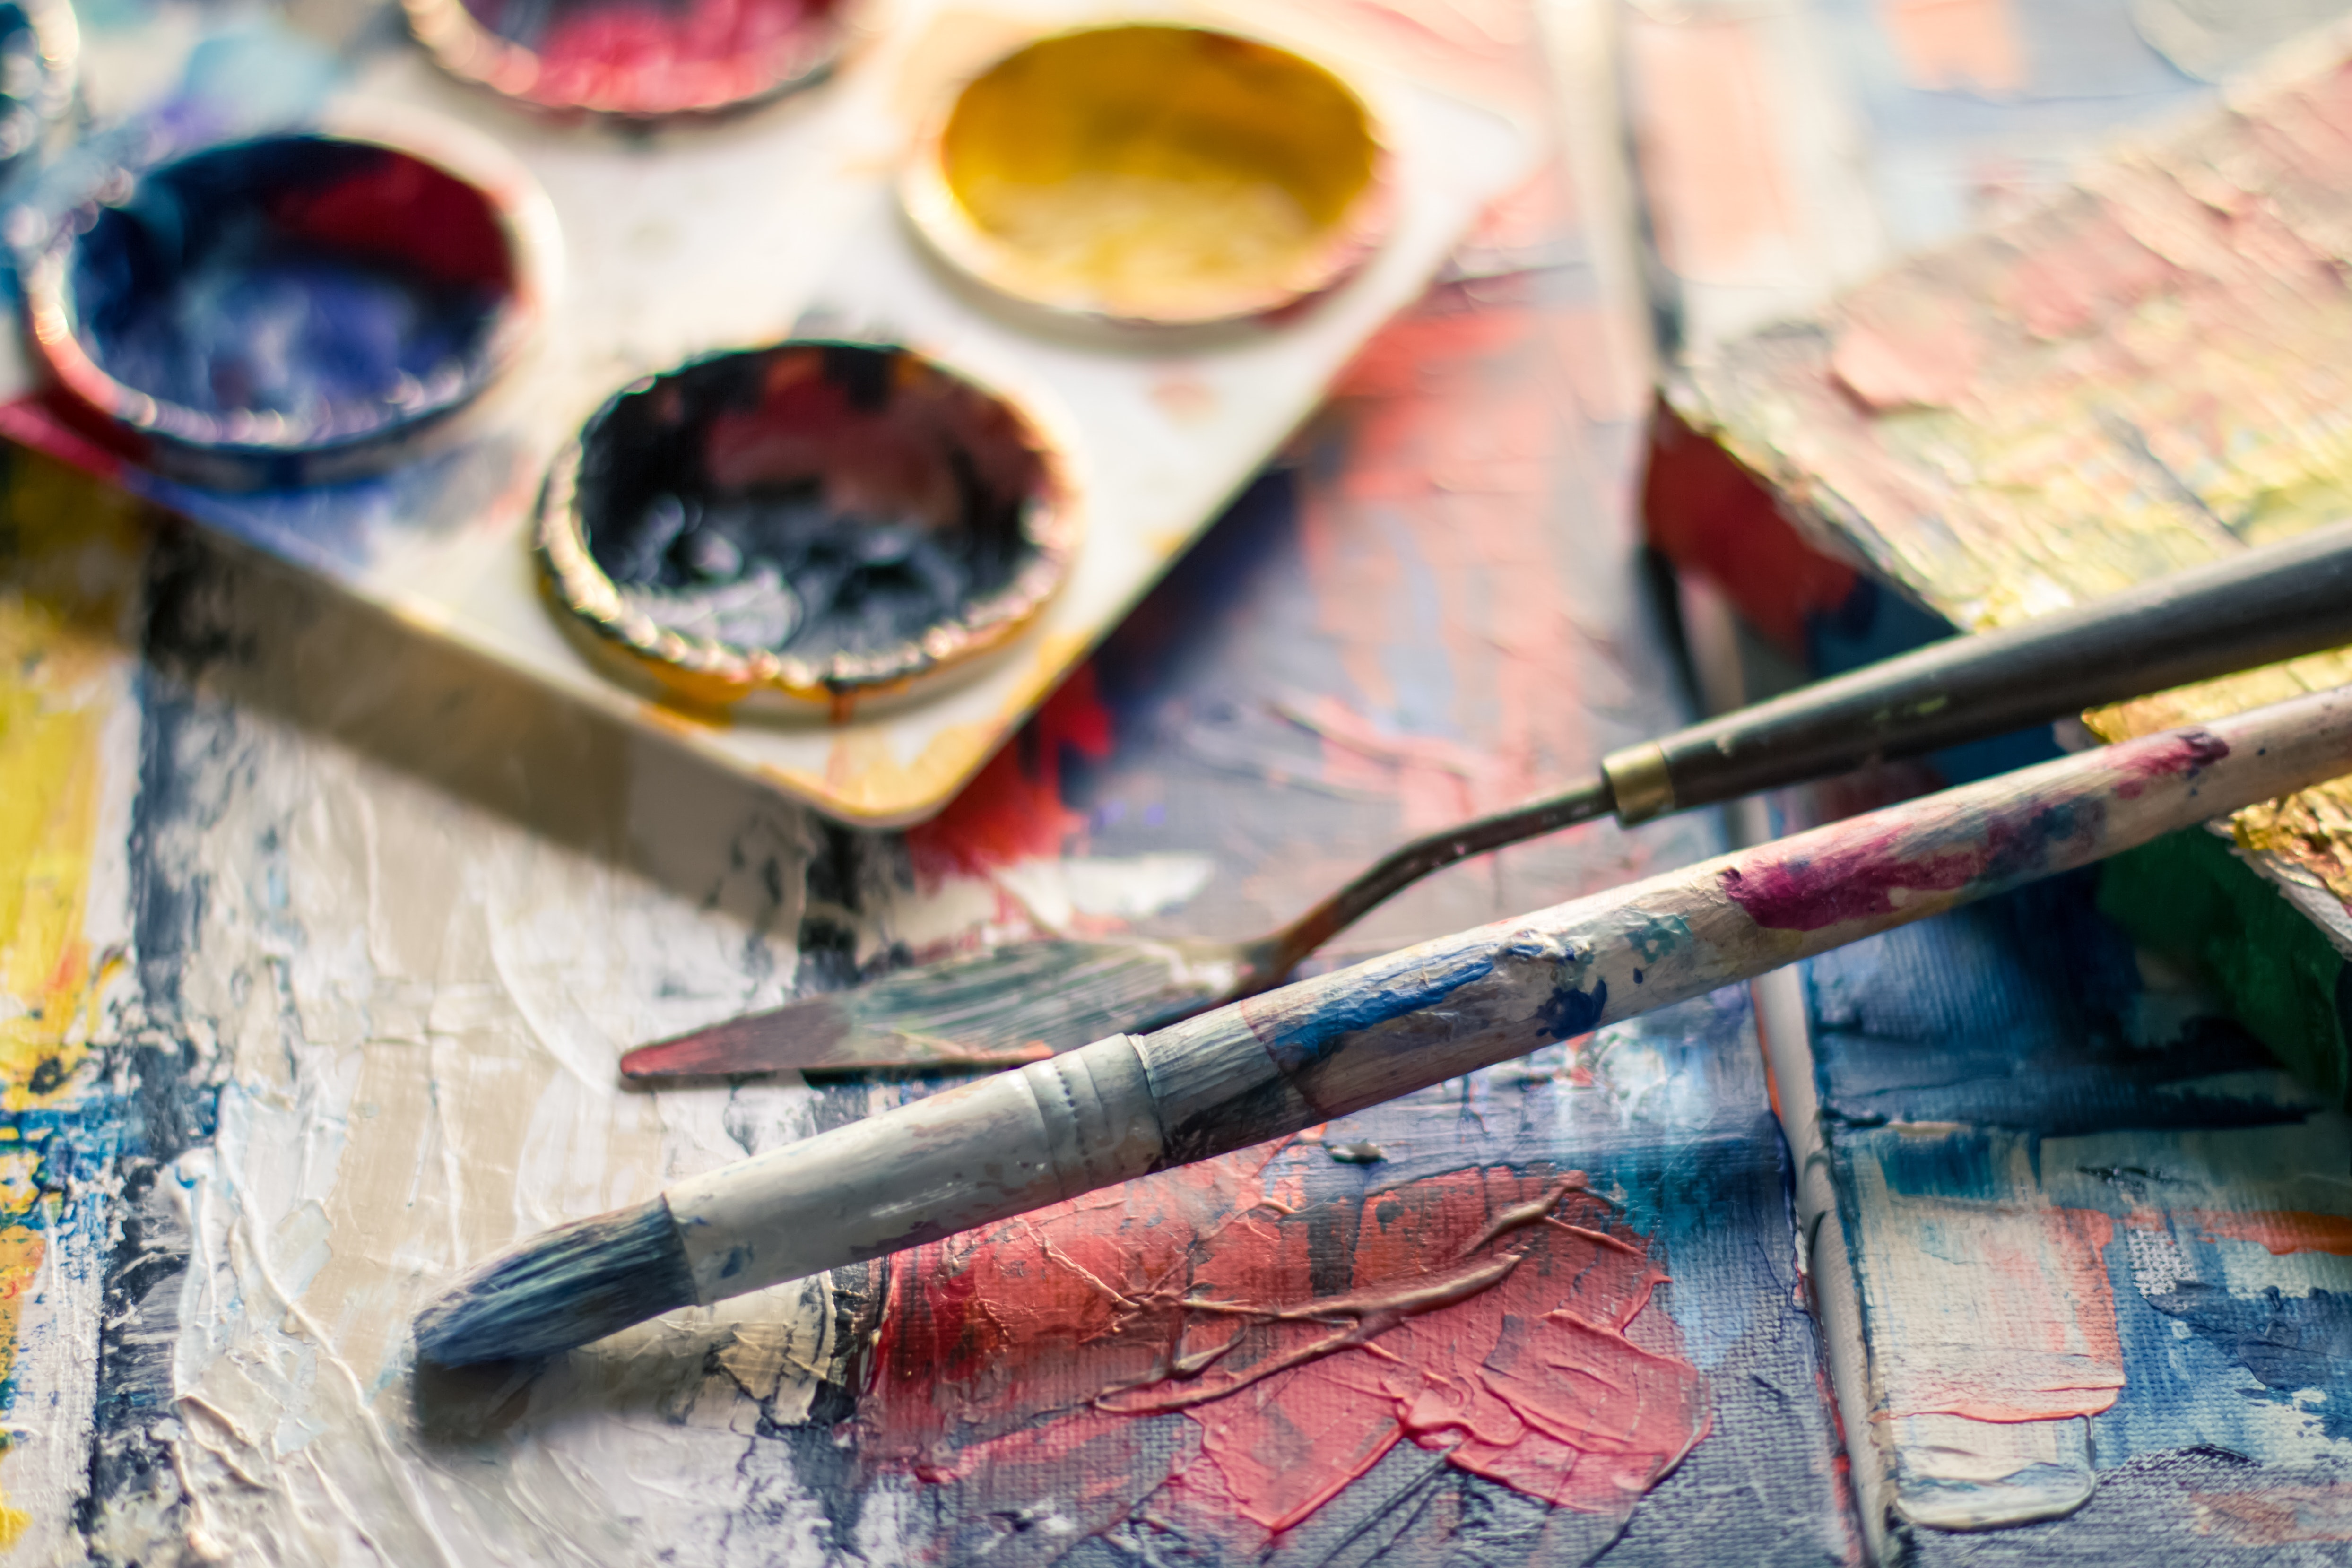
watercolor paint, paint, ink, art, painting, visual arts, writing implement, palette